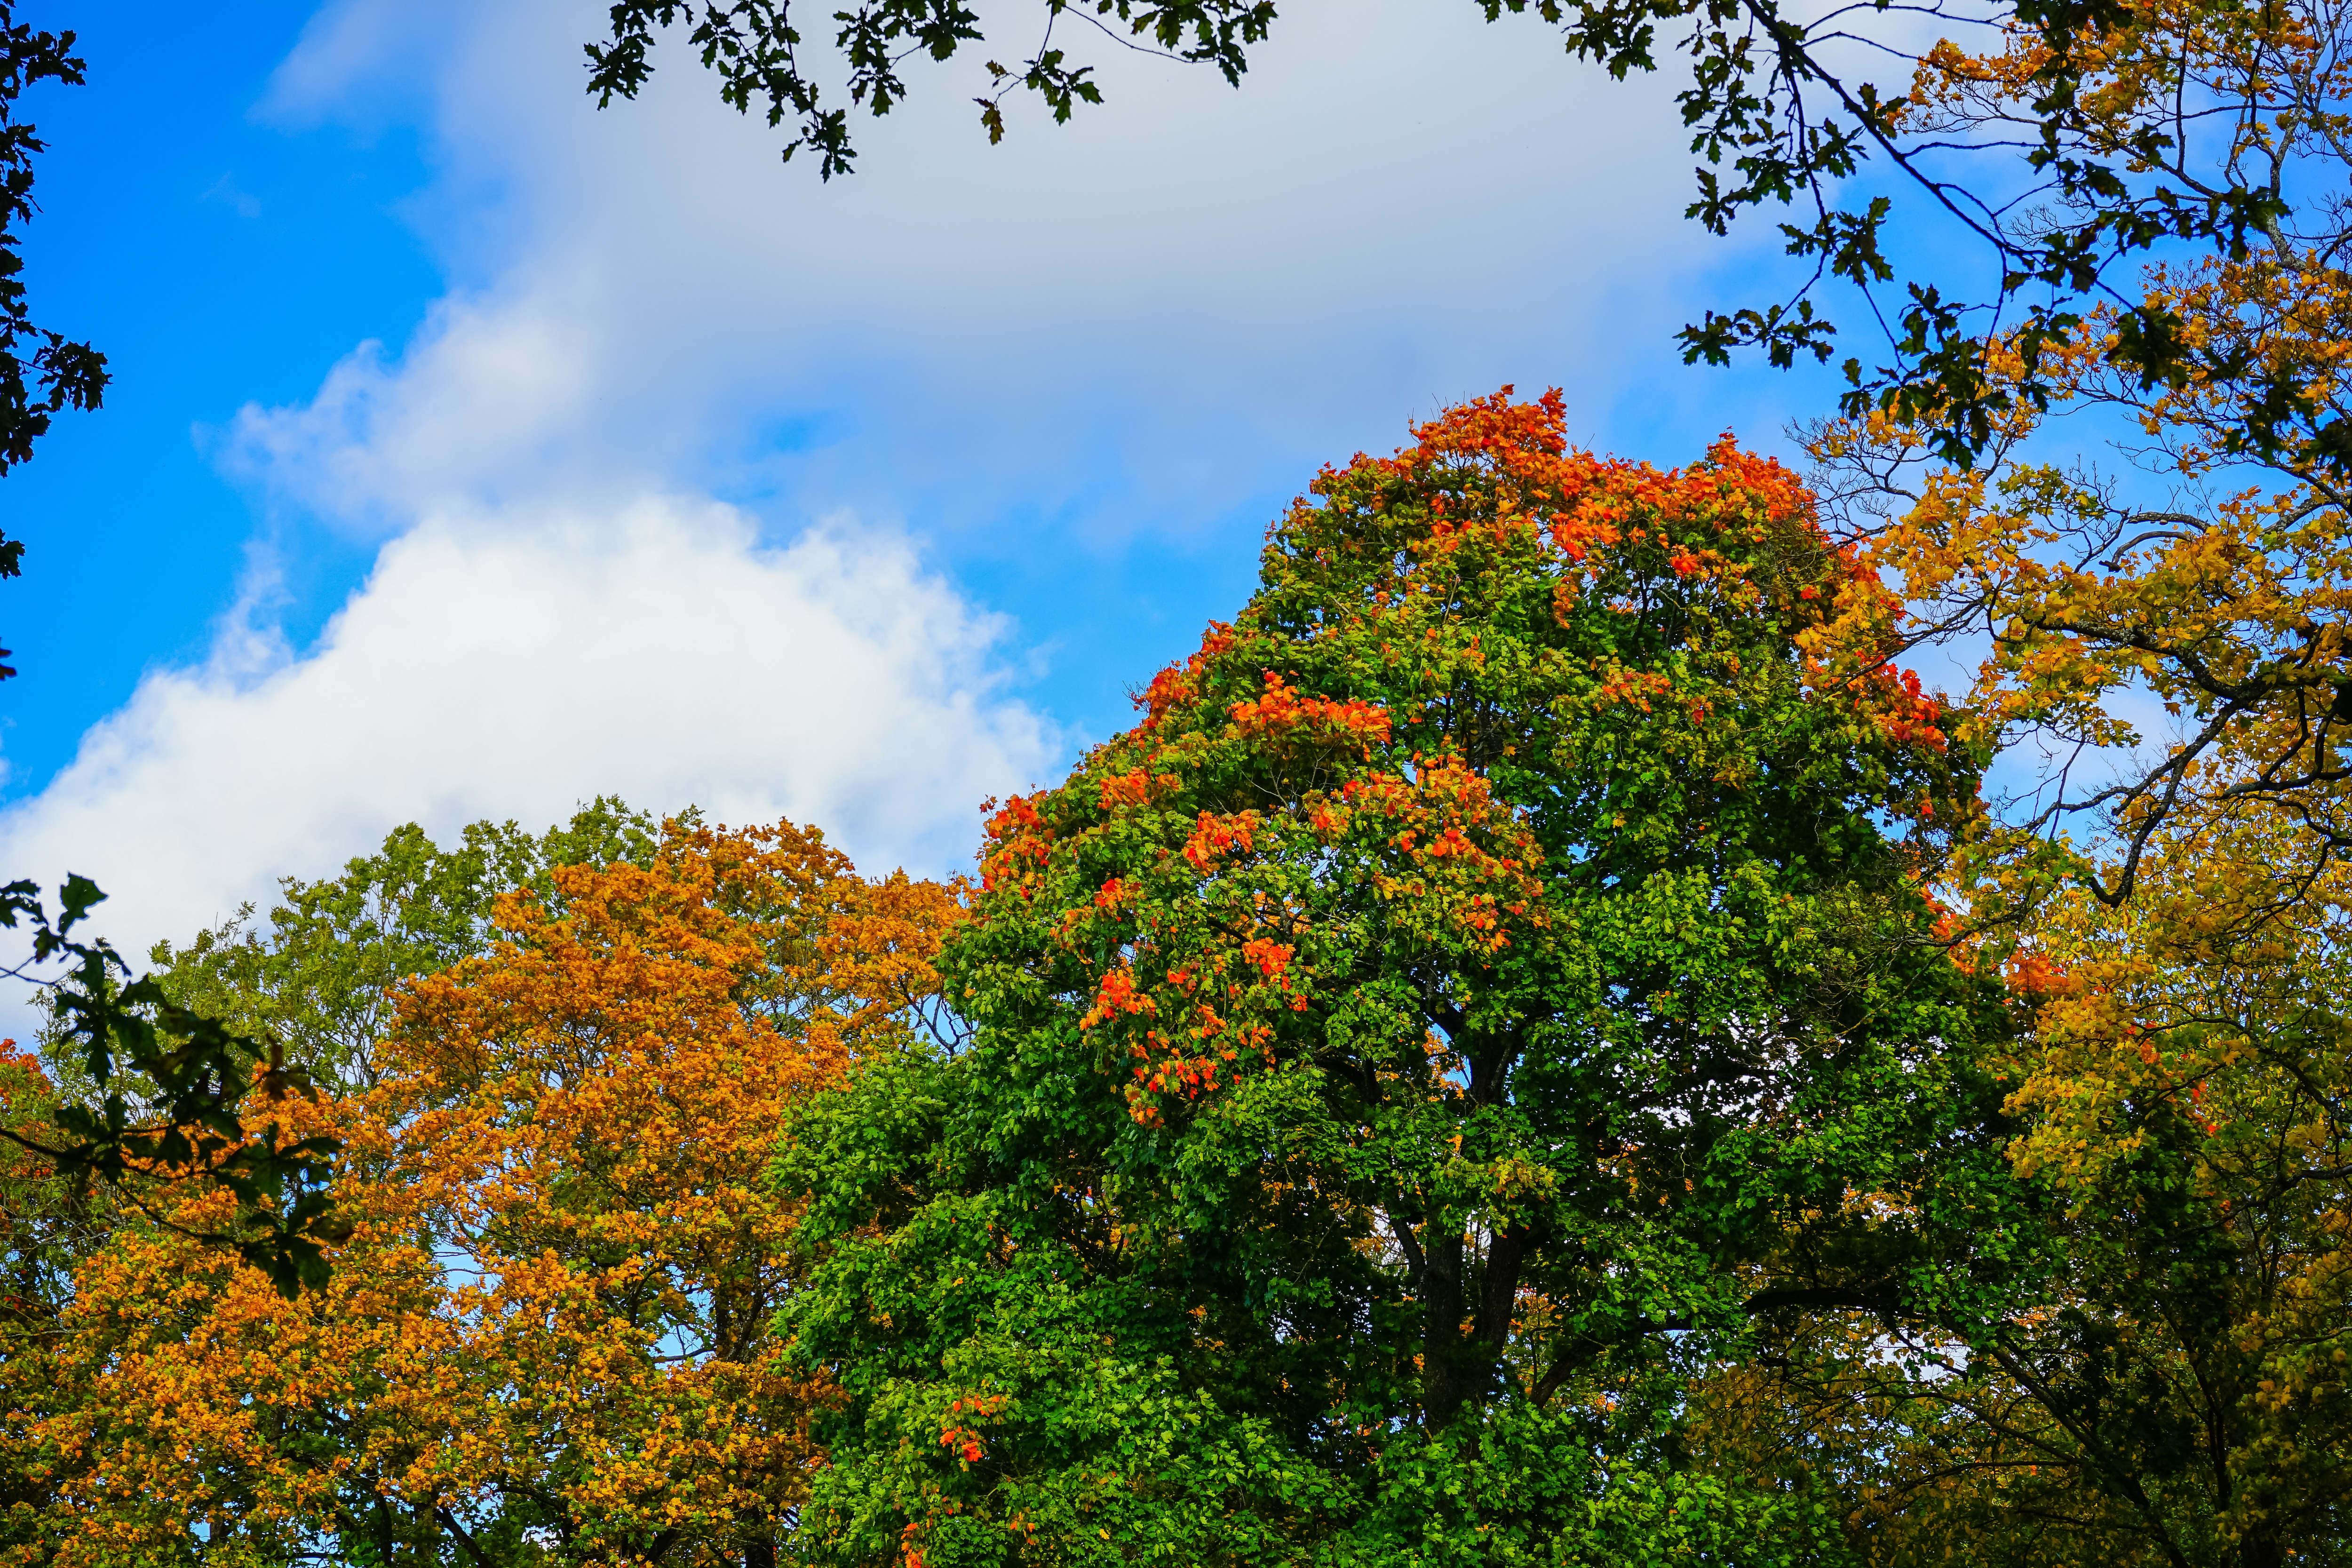
tree, nature, forest, branch, plant, sky, leaf, flower, foliage, color, autumn, park, calm, botany, season, trees, vegetation, deciduous, woodland, habitat, ecosystem, biome, woody plant, temperate broadleaf and mixed forest